Accession of Turkey to the European Union

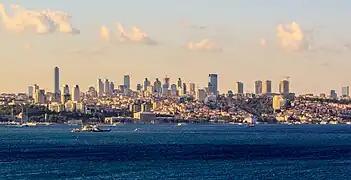
A view of Dolmabahçe Palace and the skyline of Levent business district from the Bosphorus strait in Istanbul, the largest city and economic capital of Turkey, and the former capital of the Roman (330–395), Byzantine (395–1204 and 1261–1453), Latin (1204–1261) and Ottoman (1453–1922) Empires.

Turkey has the world's 11th largest GDP-PPP and 17th largest Nominal GDP. The country is a founding member of the OECD and the G-20 major economies.